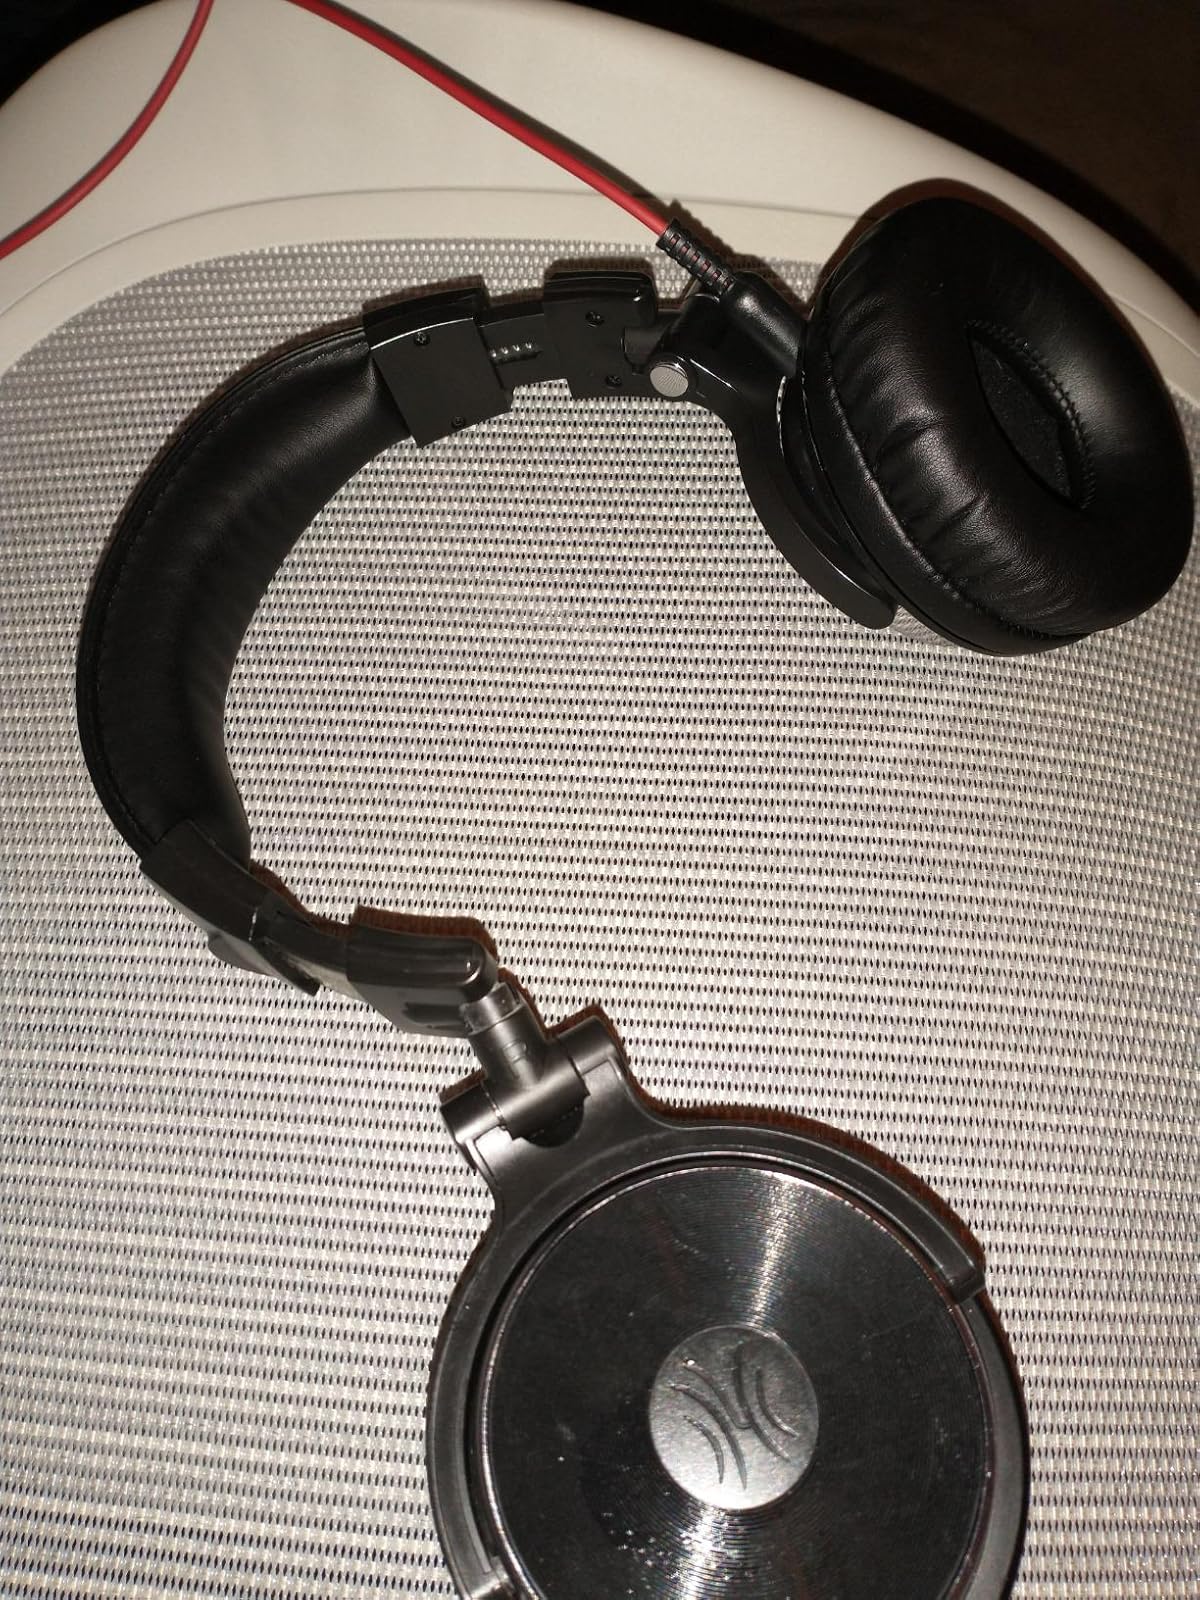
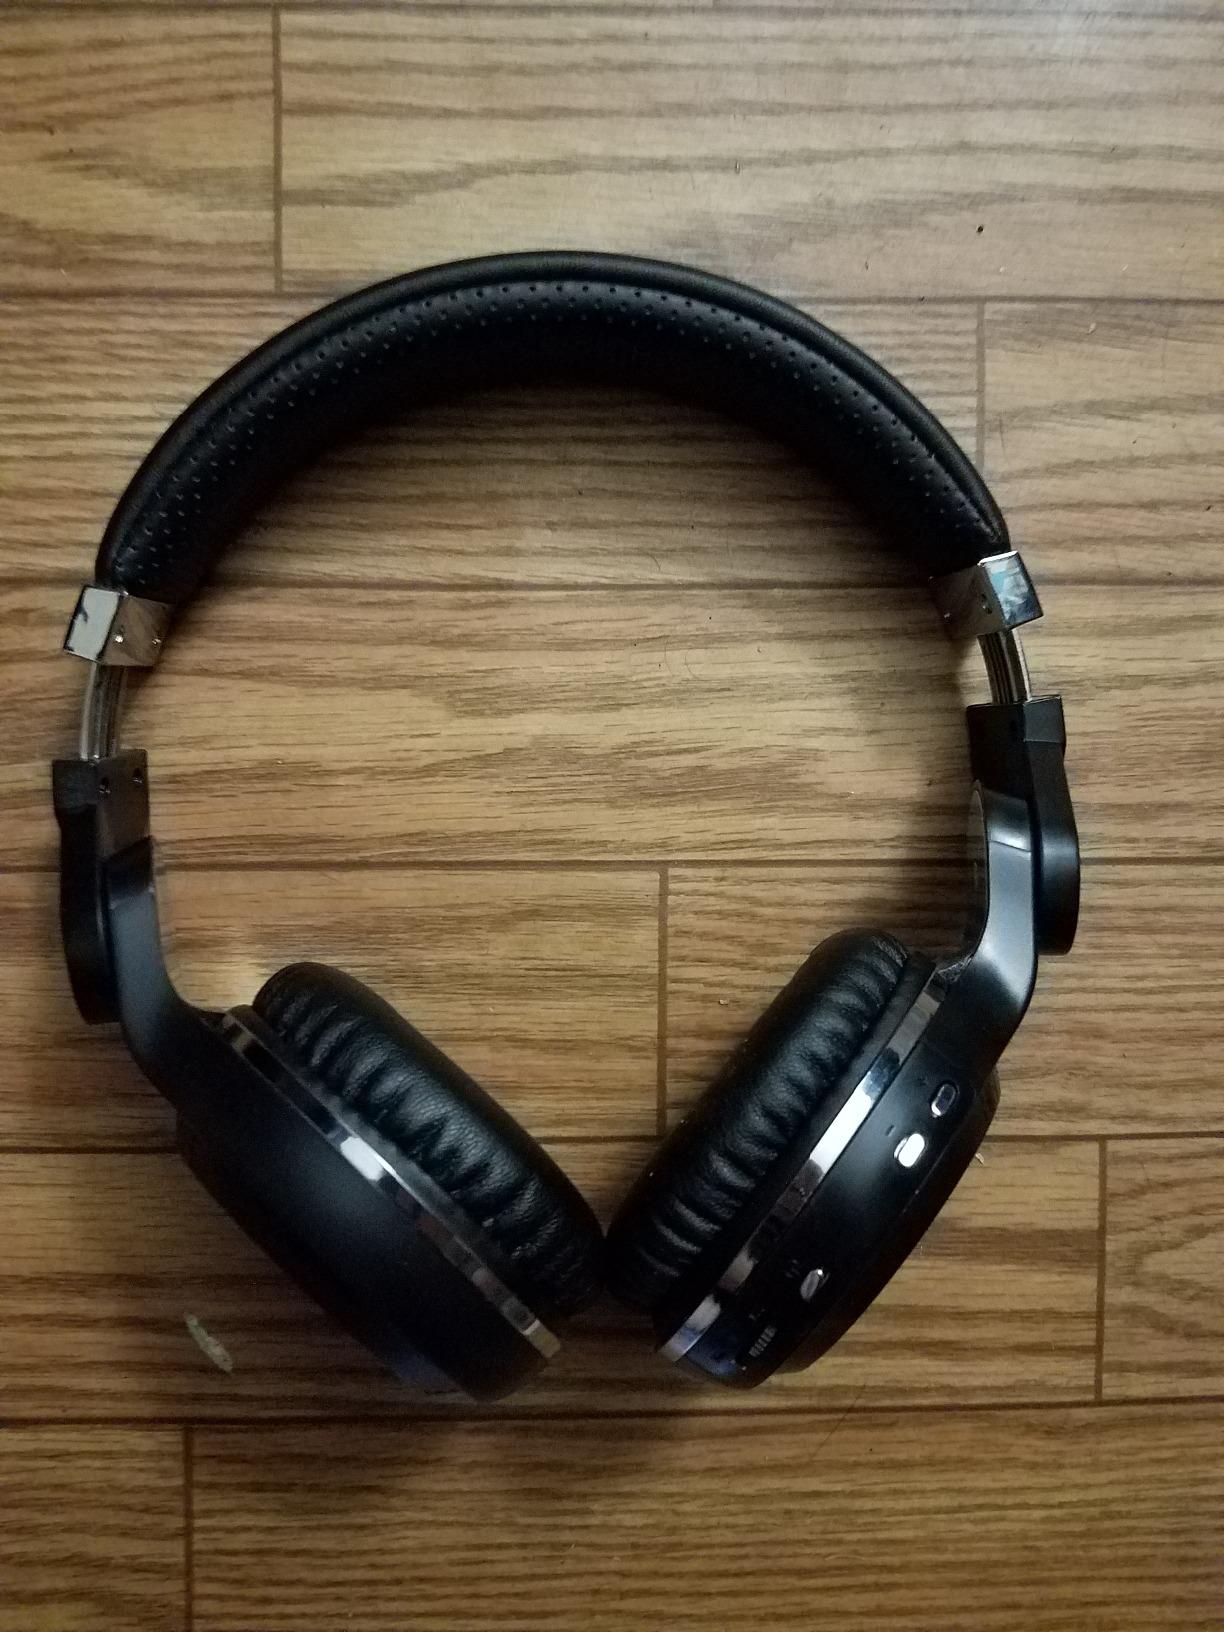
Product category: headphones
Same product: no